Petersfield

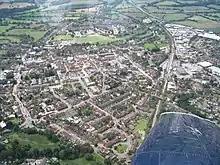
Aerial view from NE with railway (r) and College St (l)

The town was founded during the 12th century by William FitzRobert, 2nd Earl of Gloucester, later chartered by his widow, Hawise de Beaumont, and confirmed by charter in 1198 from "John, Count of Mortain" (later to be King John). In 1415 King Henry V granted the burgesses of Petersfield freedom from toll, stallage, picage, pannage, murage, and pontage throughout the realm of England. All charters are preserved in the archive files at Petersfield Town Council.